Pancho Villa Expedition

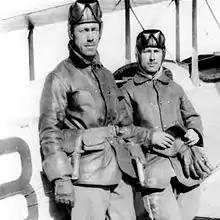
Lts. Herbert Dargue (left) and Edgar S. Gorrell (right) pose with Signal Corps No. 43. in 1916 with the 1st Aero Squadron in Mexico during the Pancho Villa Expedition

The columns pushed deeper into Mexico, increasing tensions between the United States and the Carranza government. On April 12, 1916, Major Frank Tompkins and Troops K and M, 13th Cavalry, numbering 128 men, were attacked by an estimated 500 Mexican troops as they were leaving the town of Parral, 513 miles into Mexico and almost to the state of Durango, following violent protests by the civilian populace. Tompkins had been personally ordered to avoid a straight-up engagement with de facto government troops to prevent war between the countries and so used a rear guard to keep the Carrancistas at a distance during a retreat to his starting point, the fortified village of Santa Cruz de Villegas. Two Americans were killed in the skirmishing, one was missing from the rear guard, and another six were wounded, while the Carrancistas lost between fourteen and seventy men, according to conflicting accounts.